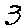
Label: 3